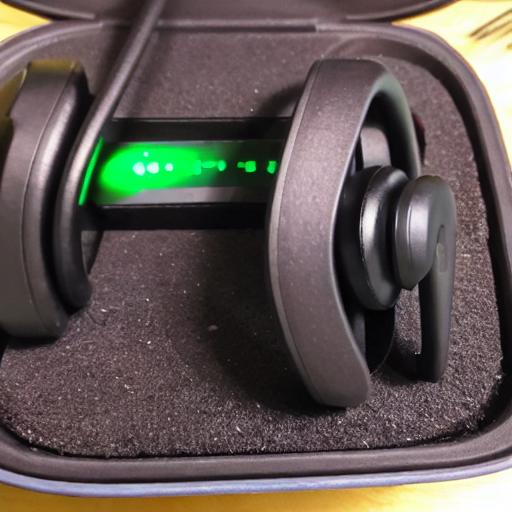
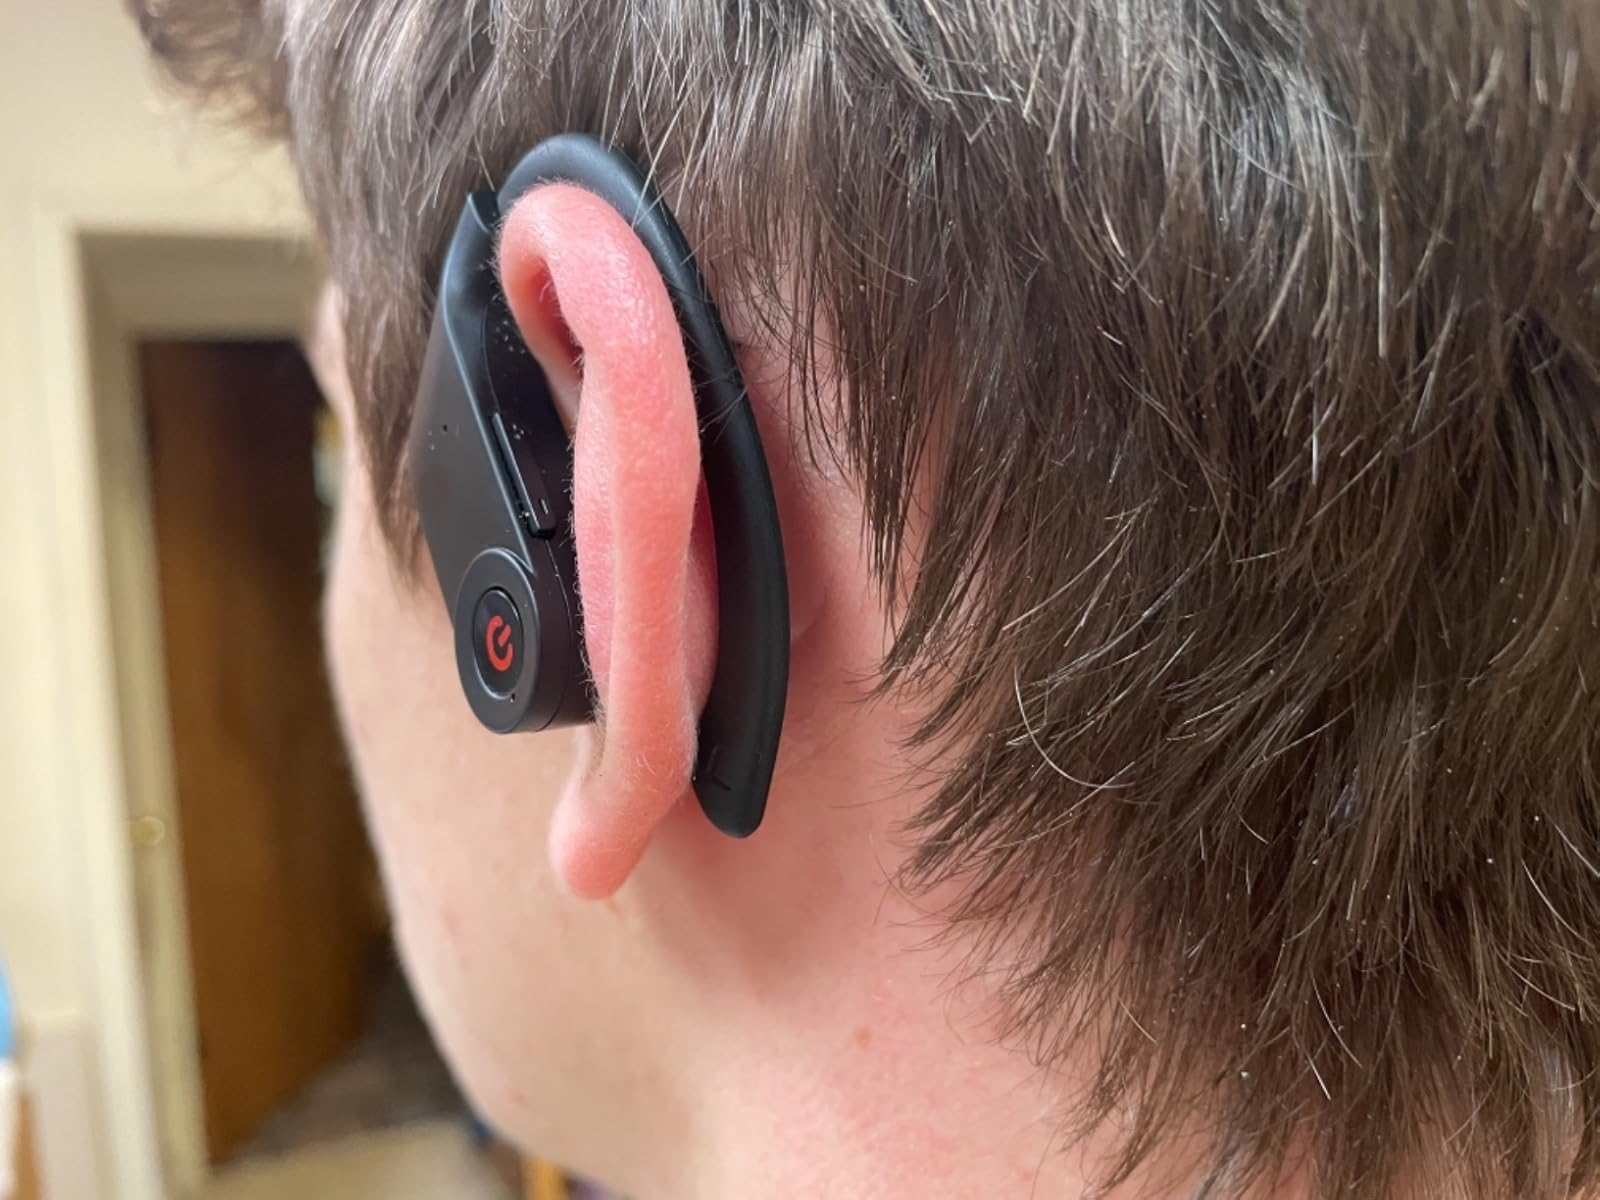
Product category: earbuds
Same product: no